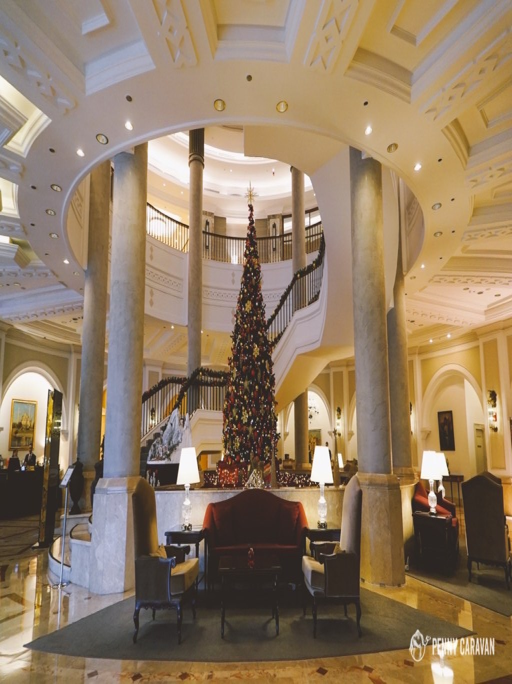
the lobby was decorated for western christian holiday .